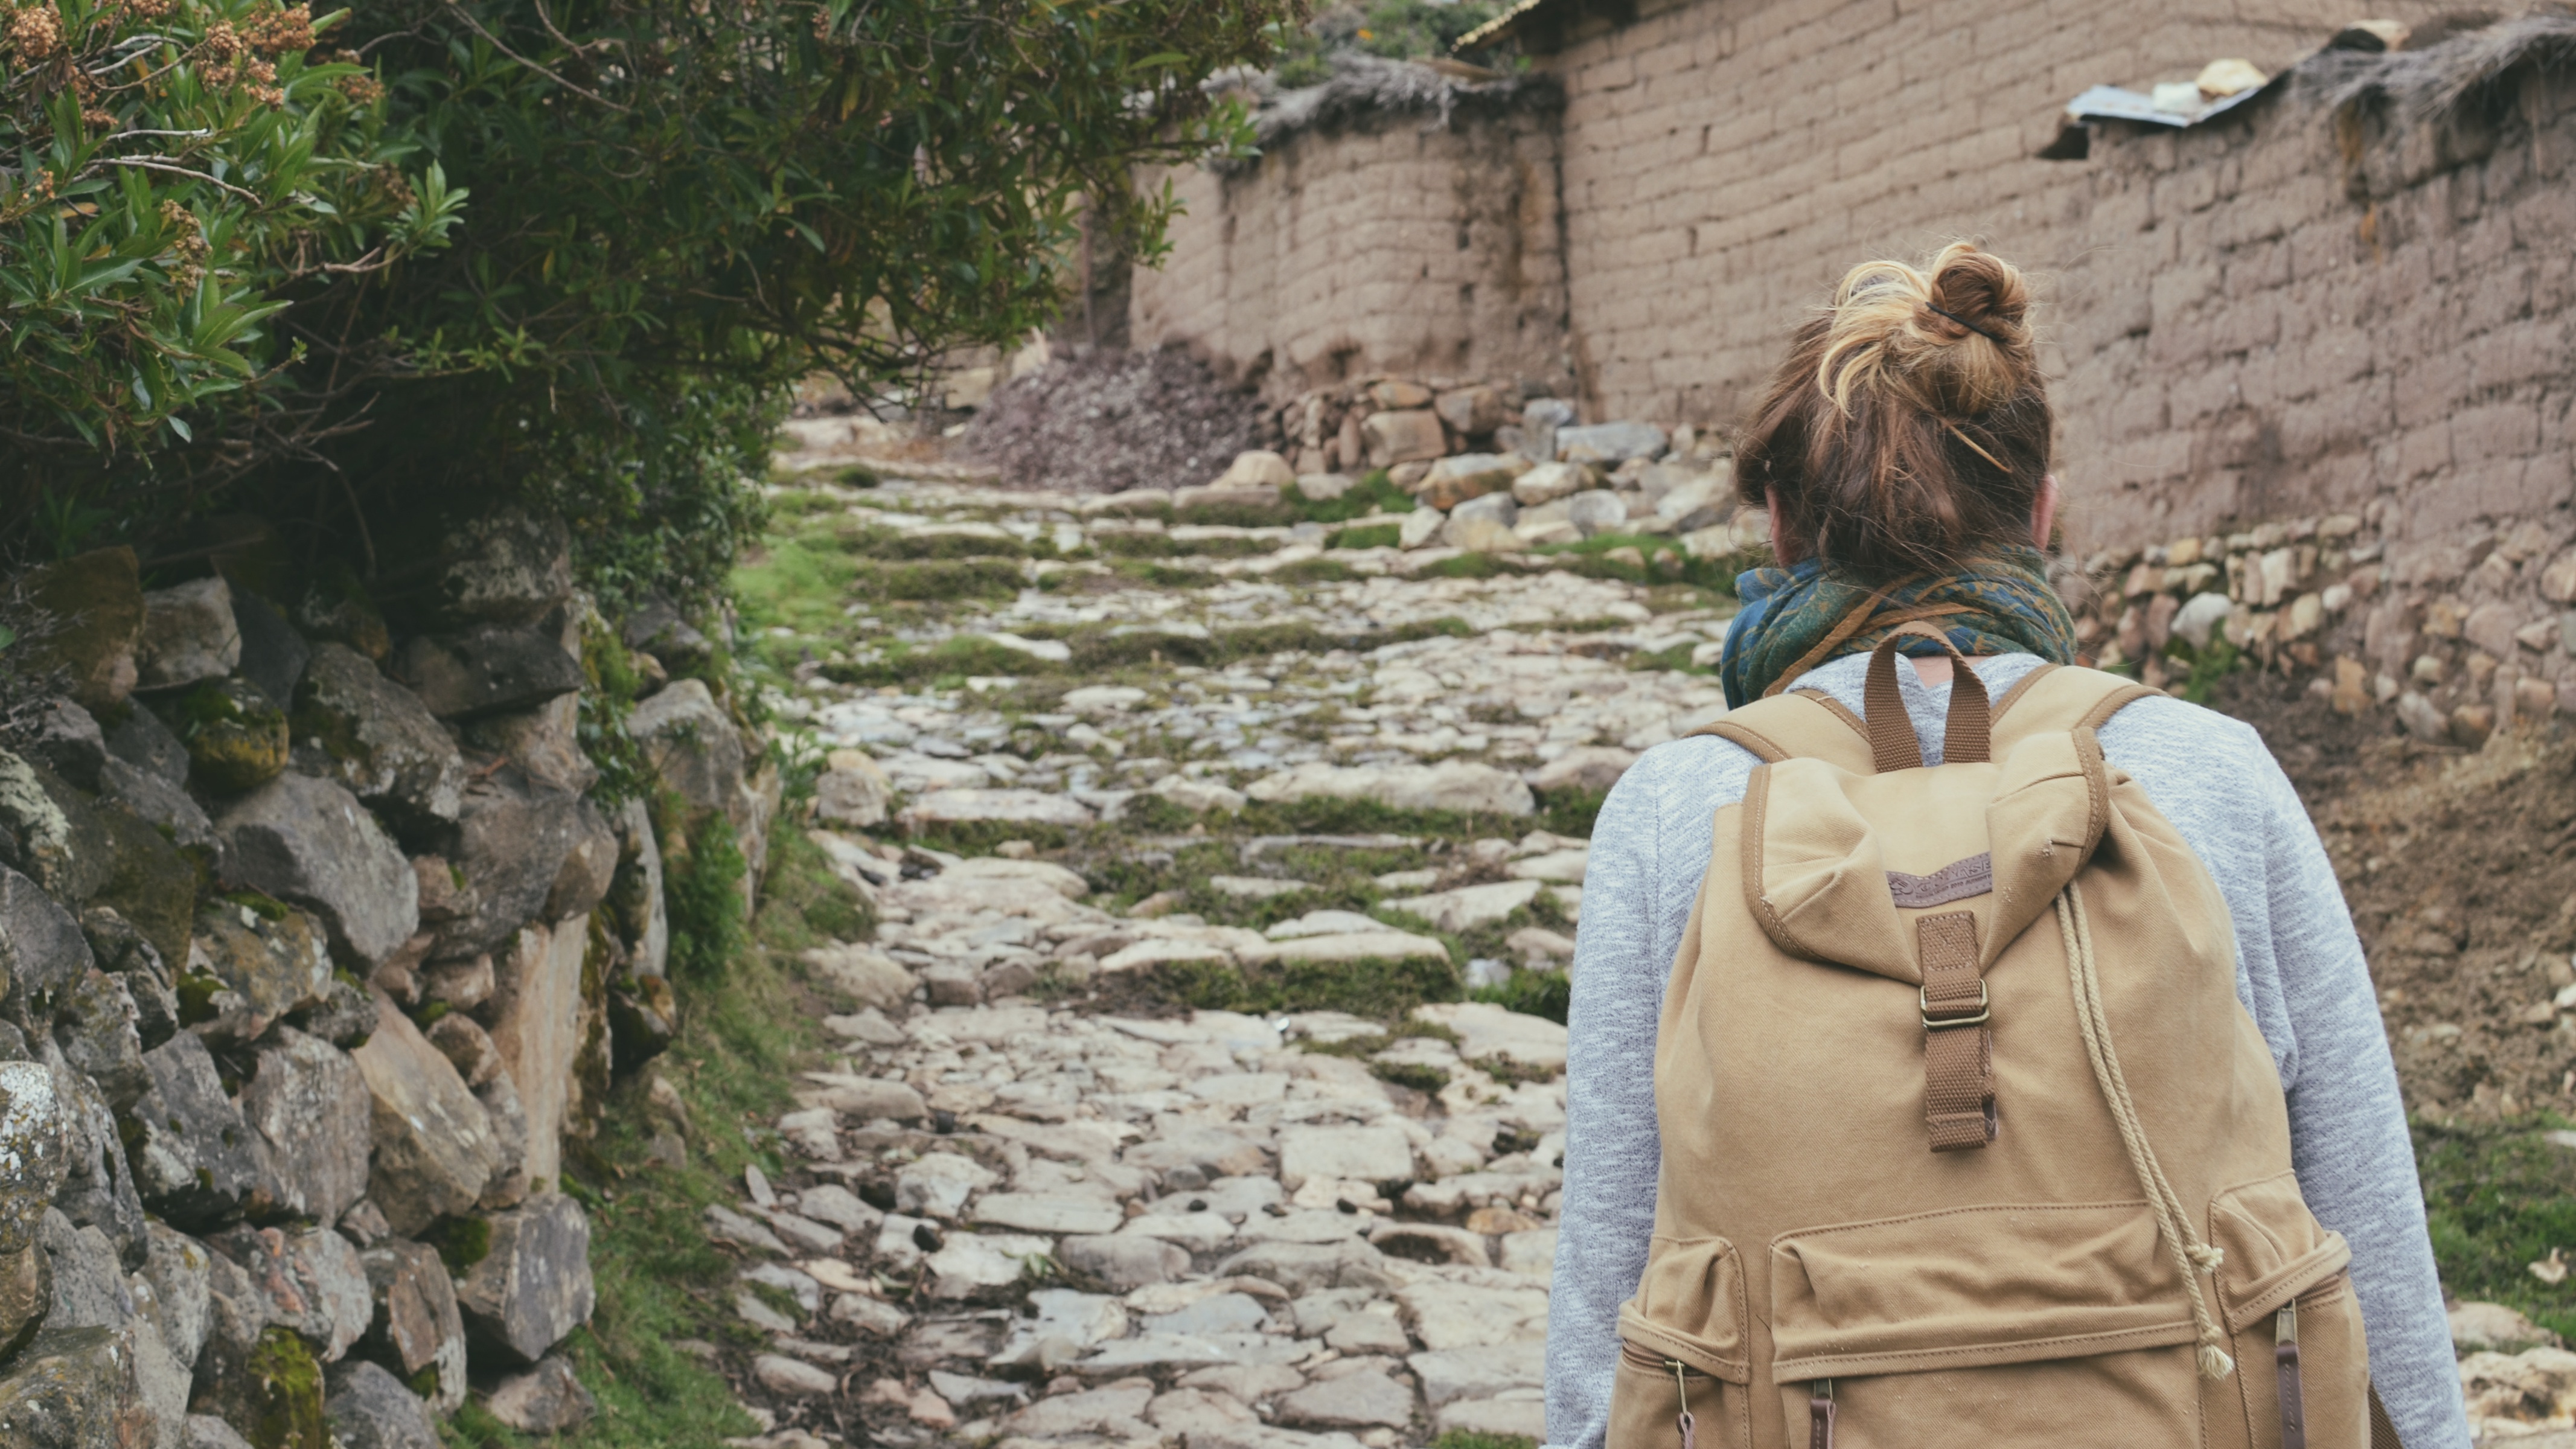
monument, tourism, temple